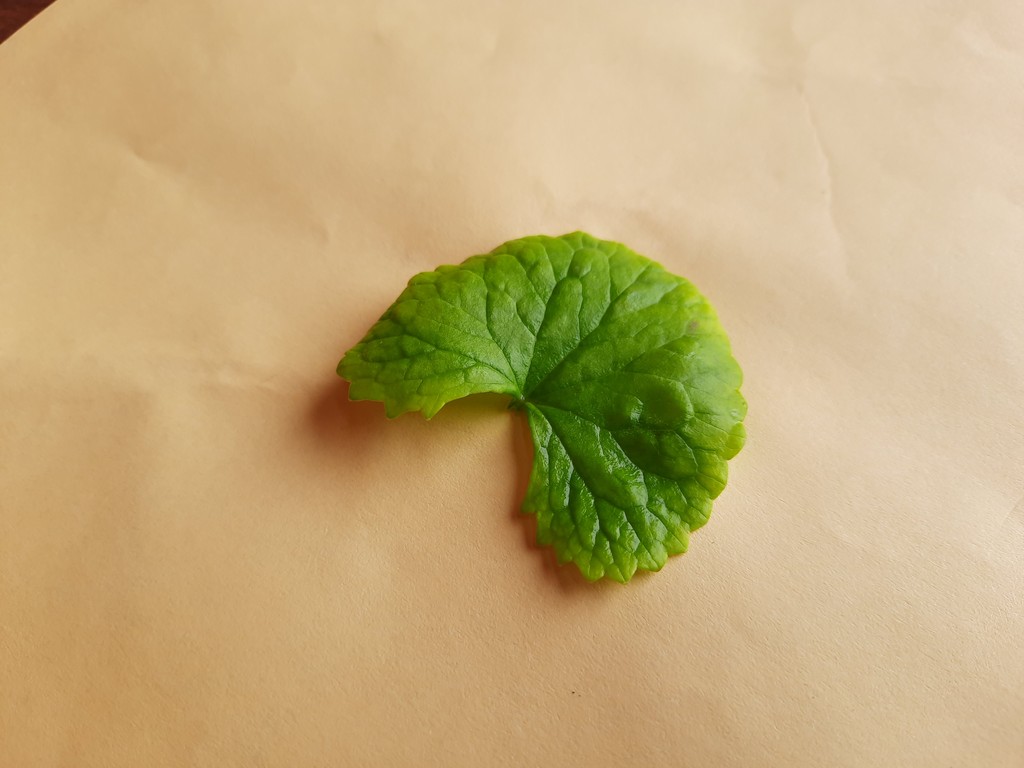
Label: Healthy